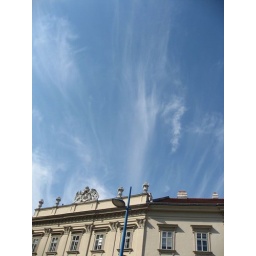
I just thought this was a pretty cool cloud formation above the buildings in Vienna. Clouds are cool.